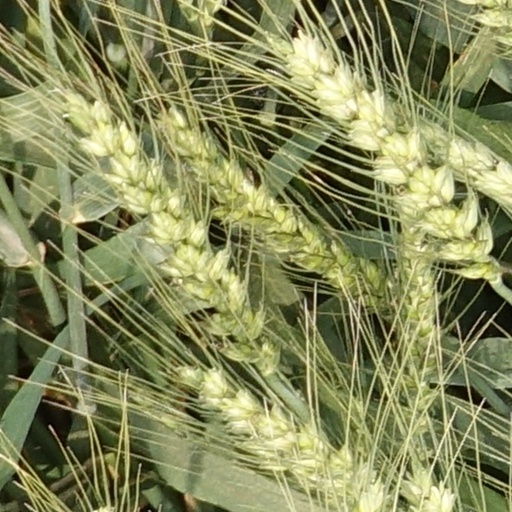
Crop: wheat